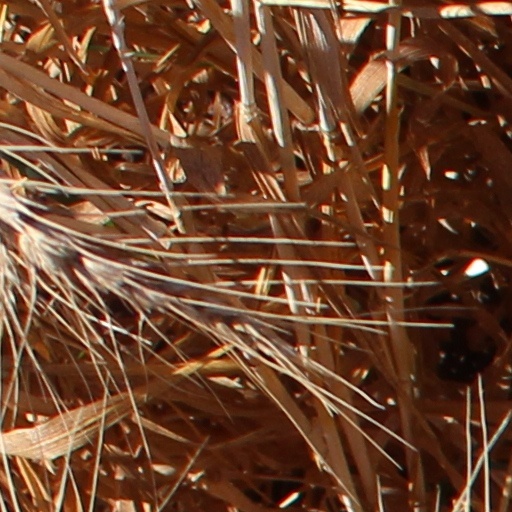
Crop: wheat